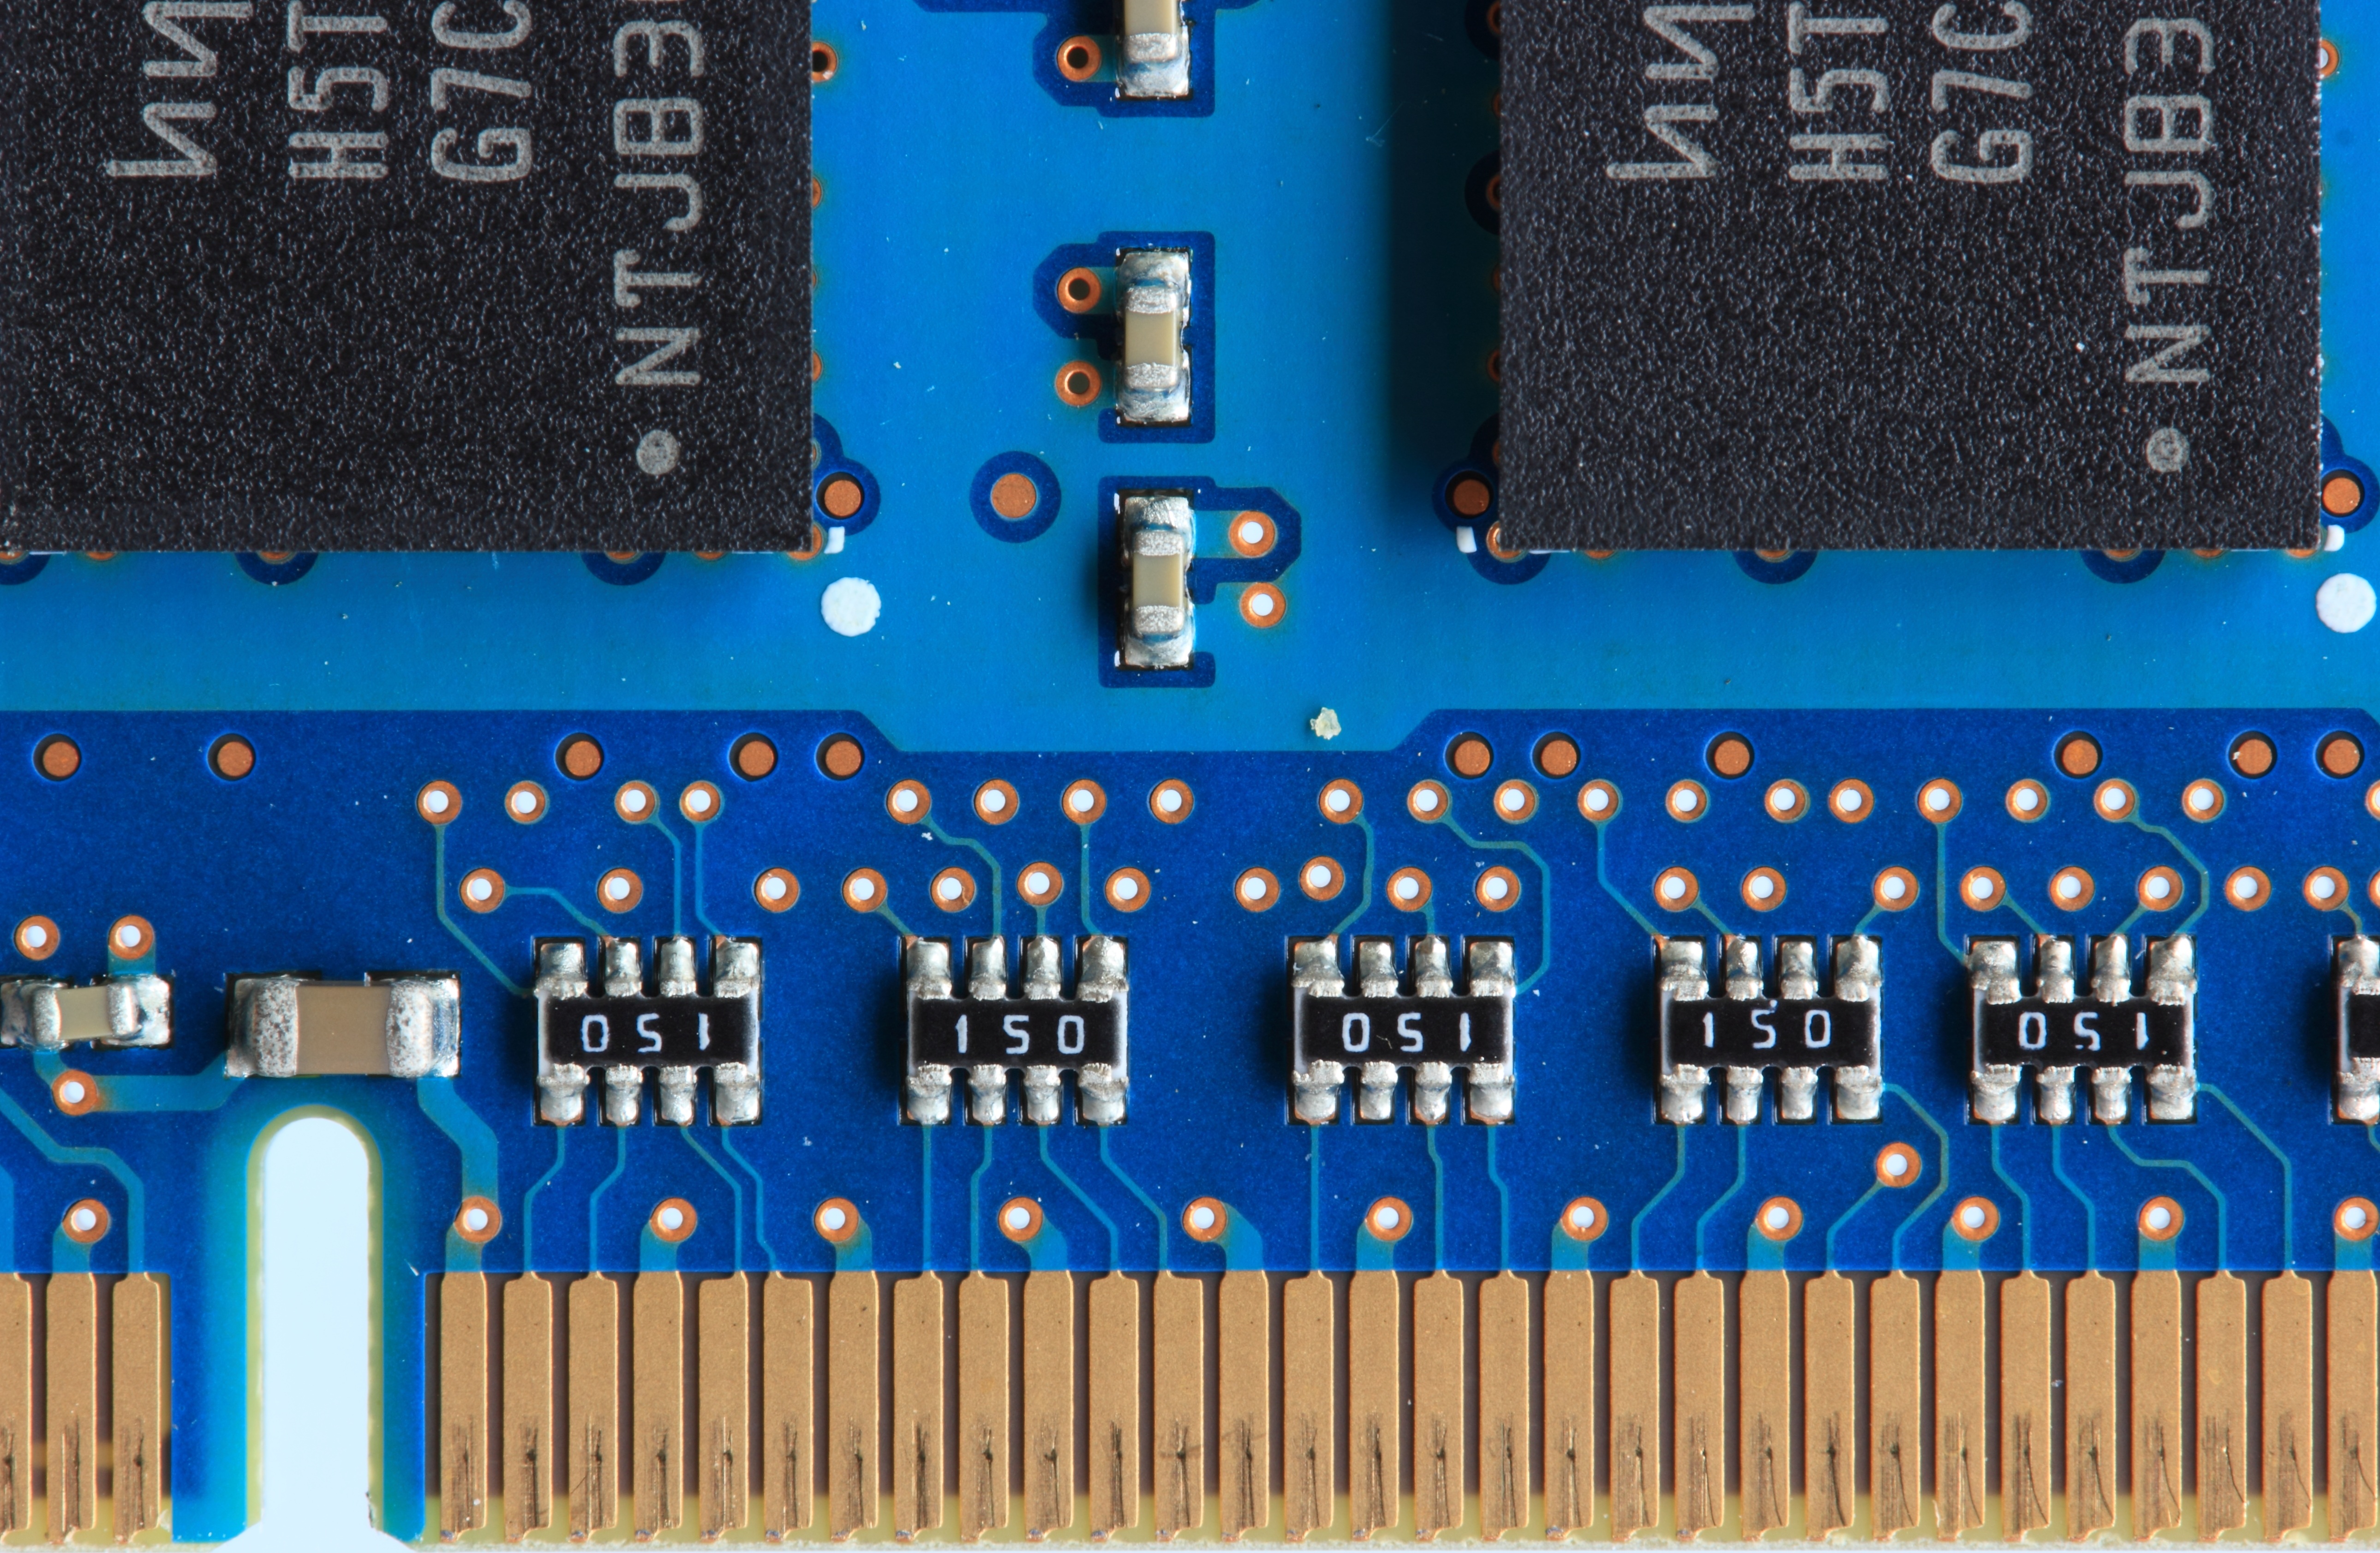
notebook, mac, apple, book, board, technology, memory, product, font, gold, components, circuit, ic, contacts, module, pcb, microcontroller, mac computer, electronic device, personal computer hardware, circuit component, operational amplifier